History of Norway

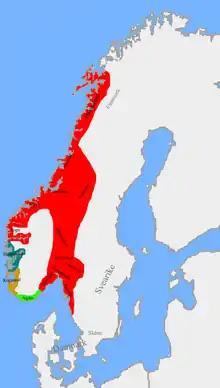
Petty kingdoms of Norway c. 872

The Viking Age was a period of Scandinavian expansion through trade, raids and colonization. One of the first raids was against Lindisfarne in 793 and is considered the beginning of the Viking Age. This was possible because of the development of the longship, suitable for travel across the sea, and advanced navigation techniques.